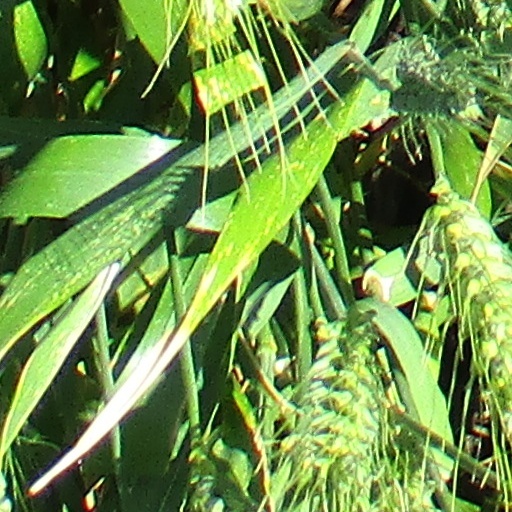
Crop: wheat